July Monarchy

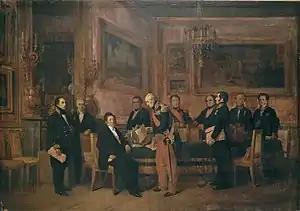
"Council of Ministers in the : Marshal presents to a draft law on 15 August 1842". stands on the left. Painting by (1844)

After 's fall, immediately called upon Marshal , who attempted, without success, to form a government including the three leaders of the coalition who had brought down : , and . Confronted with the ' refusal, he then tried to form a center-left cabinet, which also foundered upon 's intransigence concerning Spanish affairs. These successive setbacks forced the king to postpone to 4 April 1839 the opening of the parliamentary session. Thiers also refused to be associated with the and . The king then attempted to keep him at bay by offering him an embassy, which provoked the outcries of 's friends. Finally, resigned himself to composing, on 31 March 1839, a transitional and neutral government.